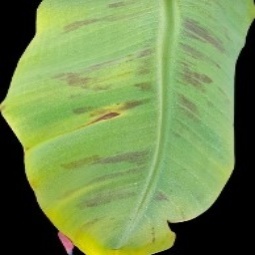
Label: Healthy